Torr Mor

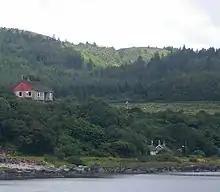
Western slopes of Torr Mor

Torr Mor is a hill peak landform on the coastal east side of the Kintyre Peninsula in Scotland. The peak offers views over the Kilbrannan Sound.